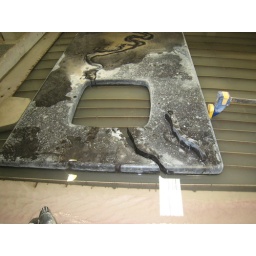
It is looking awesome. The water jet cuts through the stone like butter in a precise computer-controlled pattern.